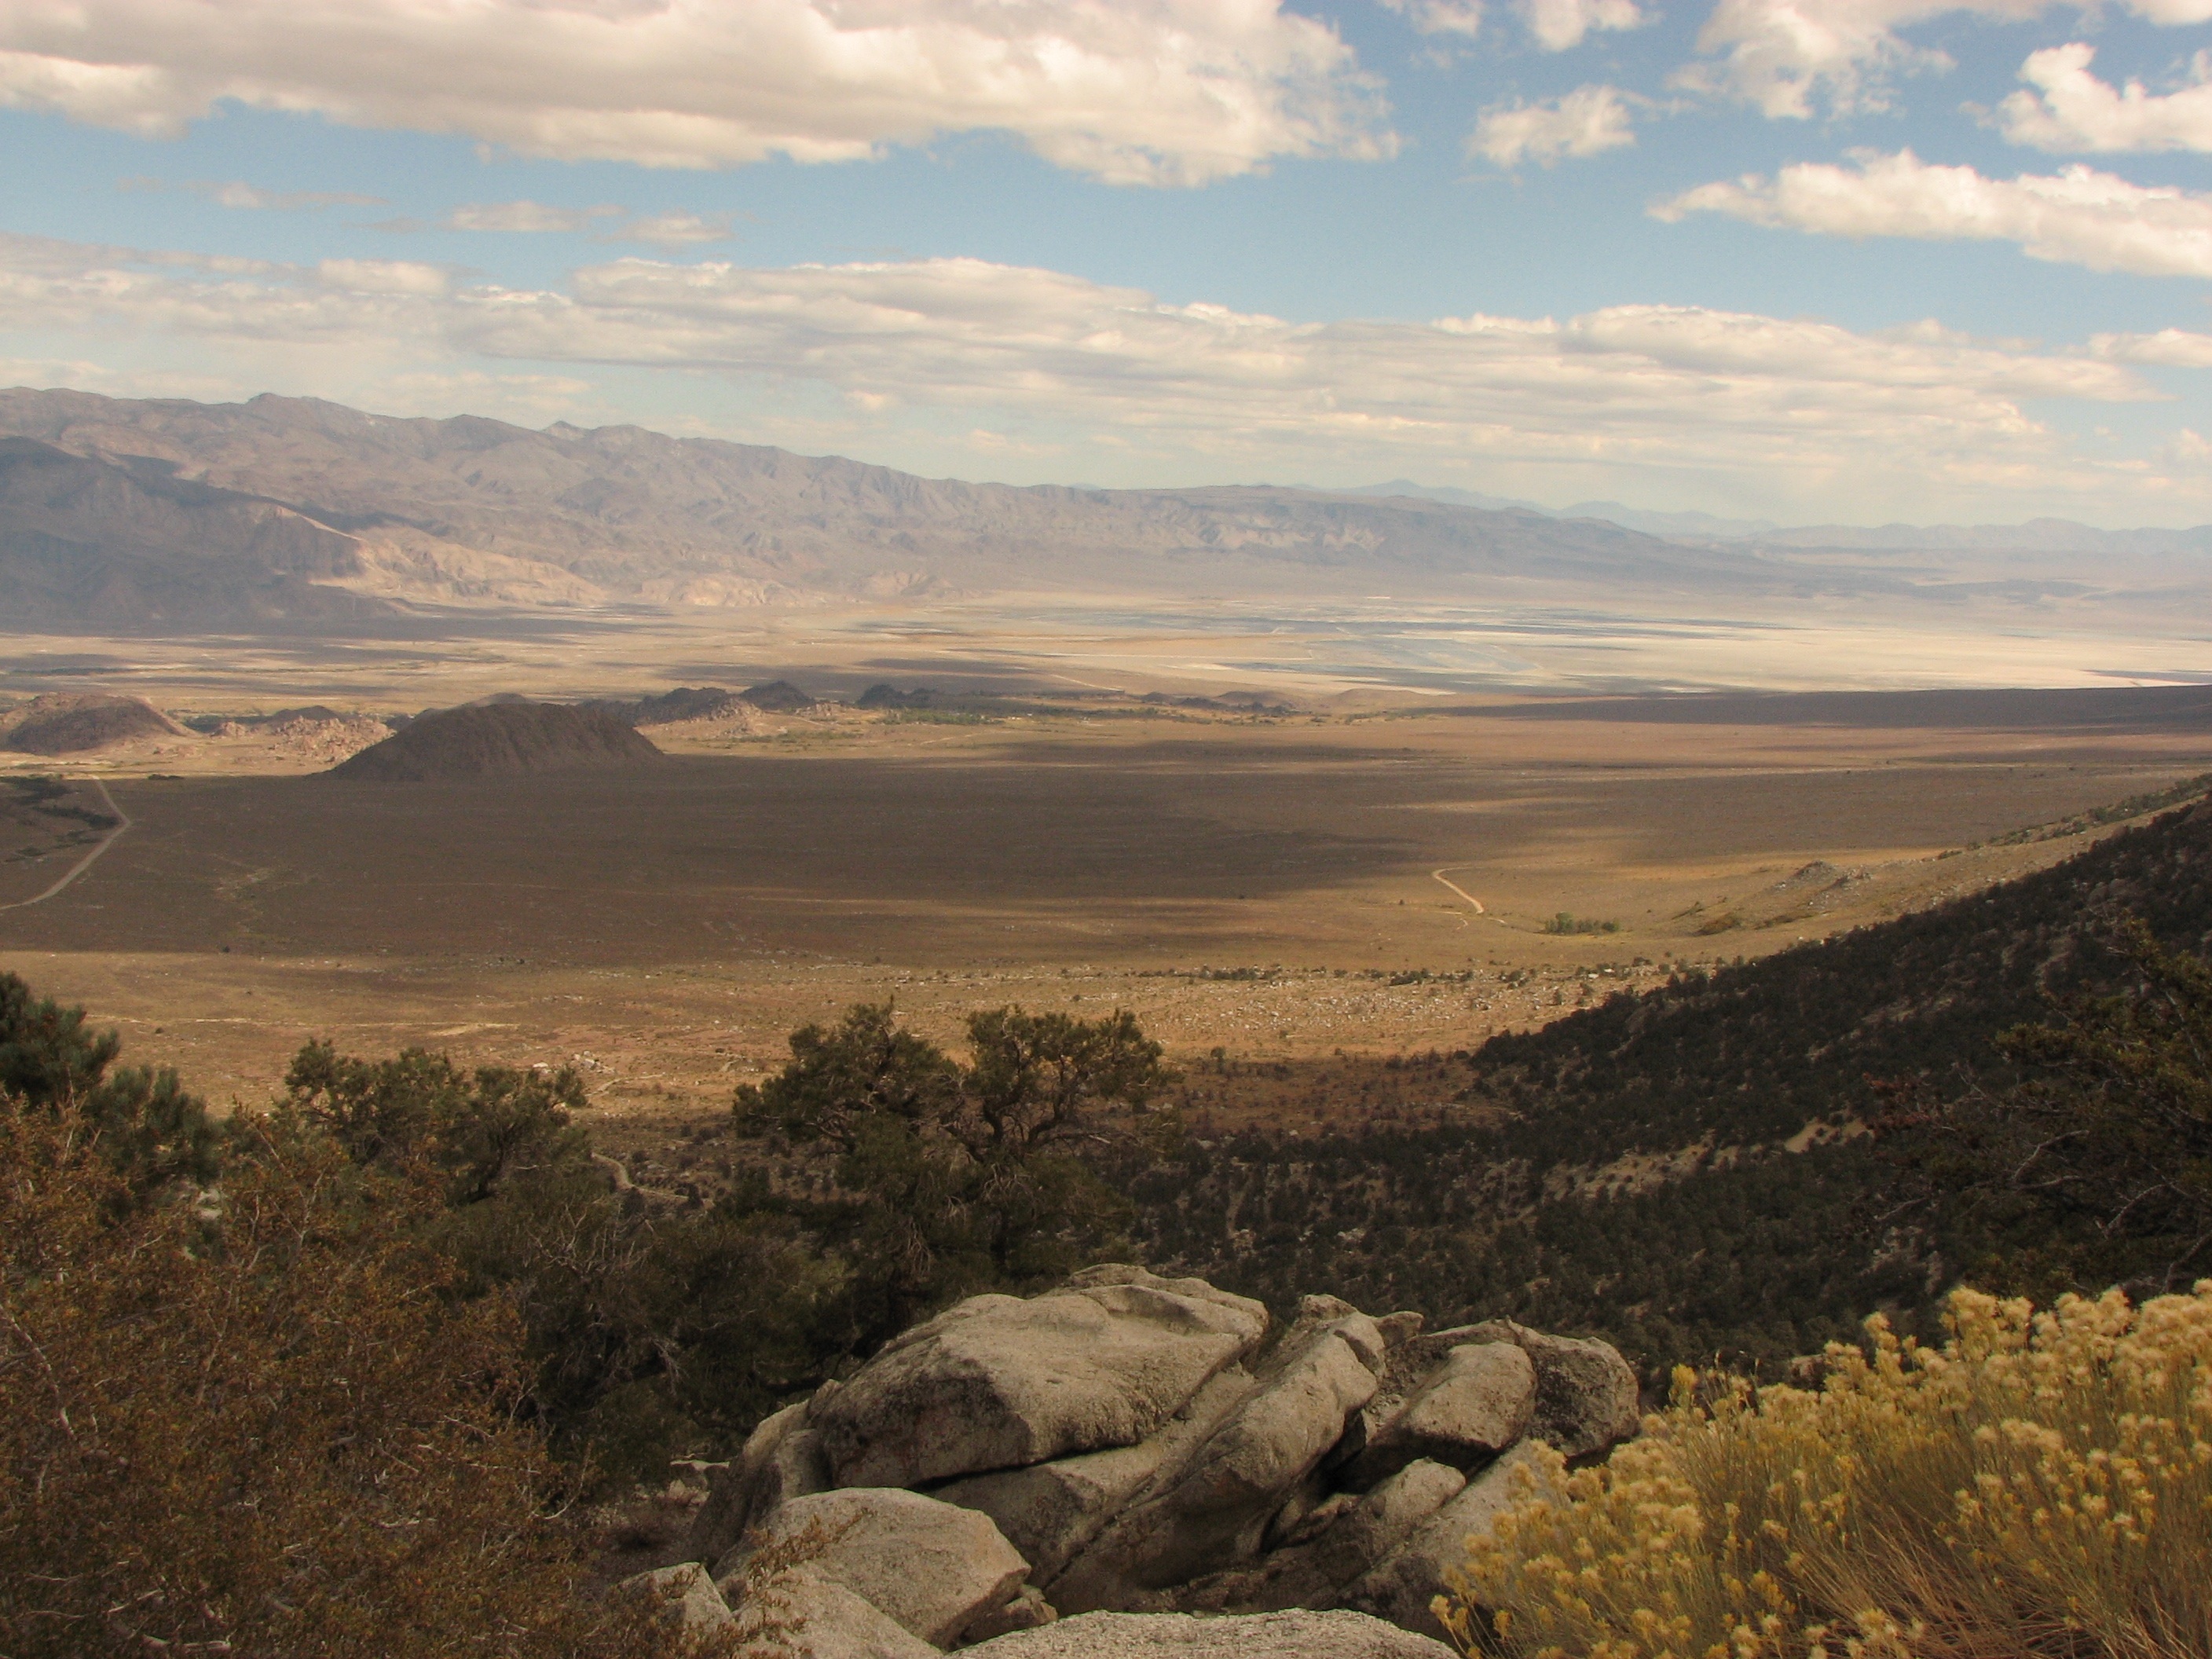
landscape, nature, rock, horizon, wilderness, mountain, cloud, morning, hill, desert, valley, mountain range, scenic, rugged, terrain, ridge, summit, blue sky, desert landscape, outdoors, geology, badlands, plateau, fell, loch, wadi, rural area, landform, natural environment, geographical feature, mountainous landforms